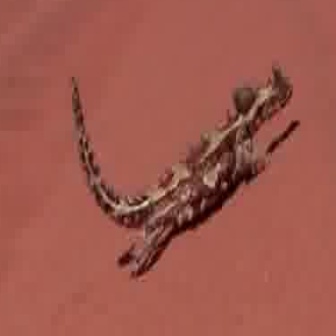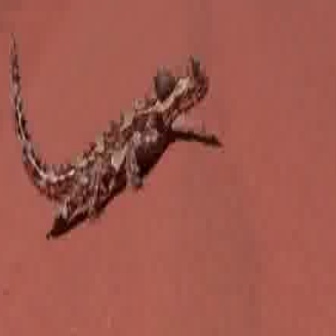
  Please identify the target specified by the bounding box [67,53,290,277] in the first image and locate it in the second image. Return the coordinates in [x_min,y_min,x_max,y_max] format.
Answer: [6,24,220,238]